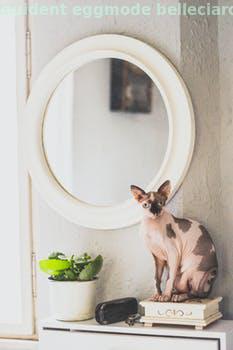
Label: Watermark